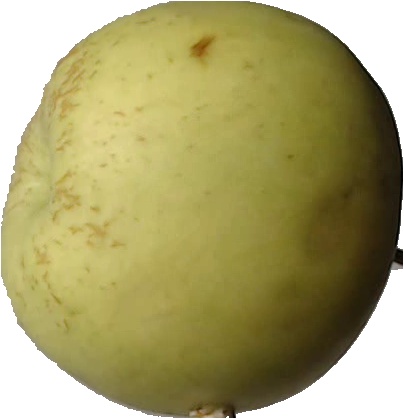
Label: apple_golden_3